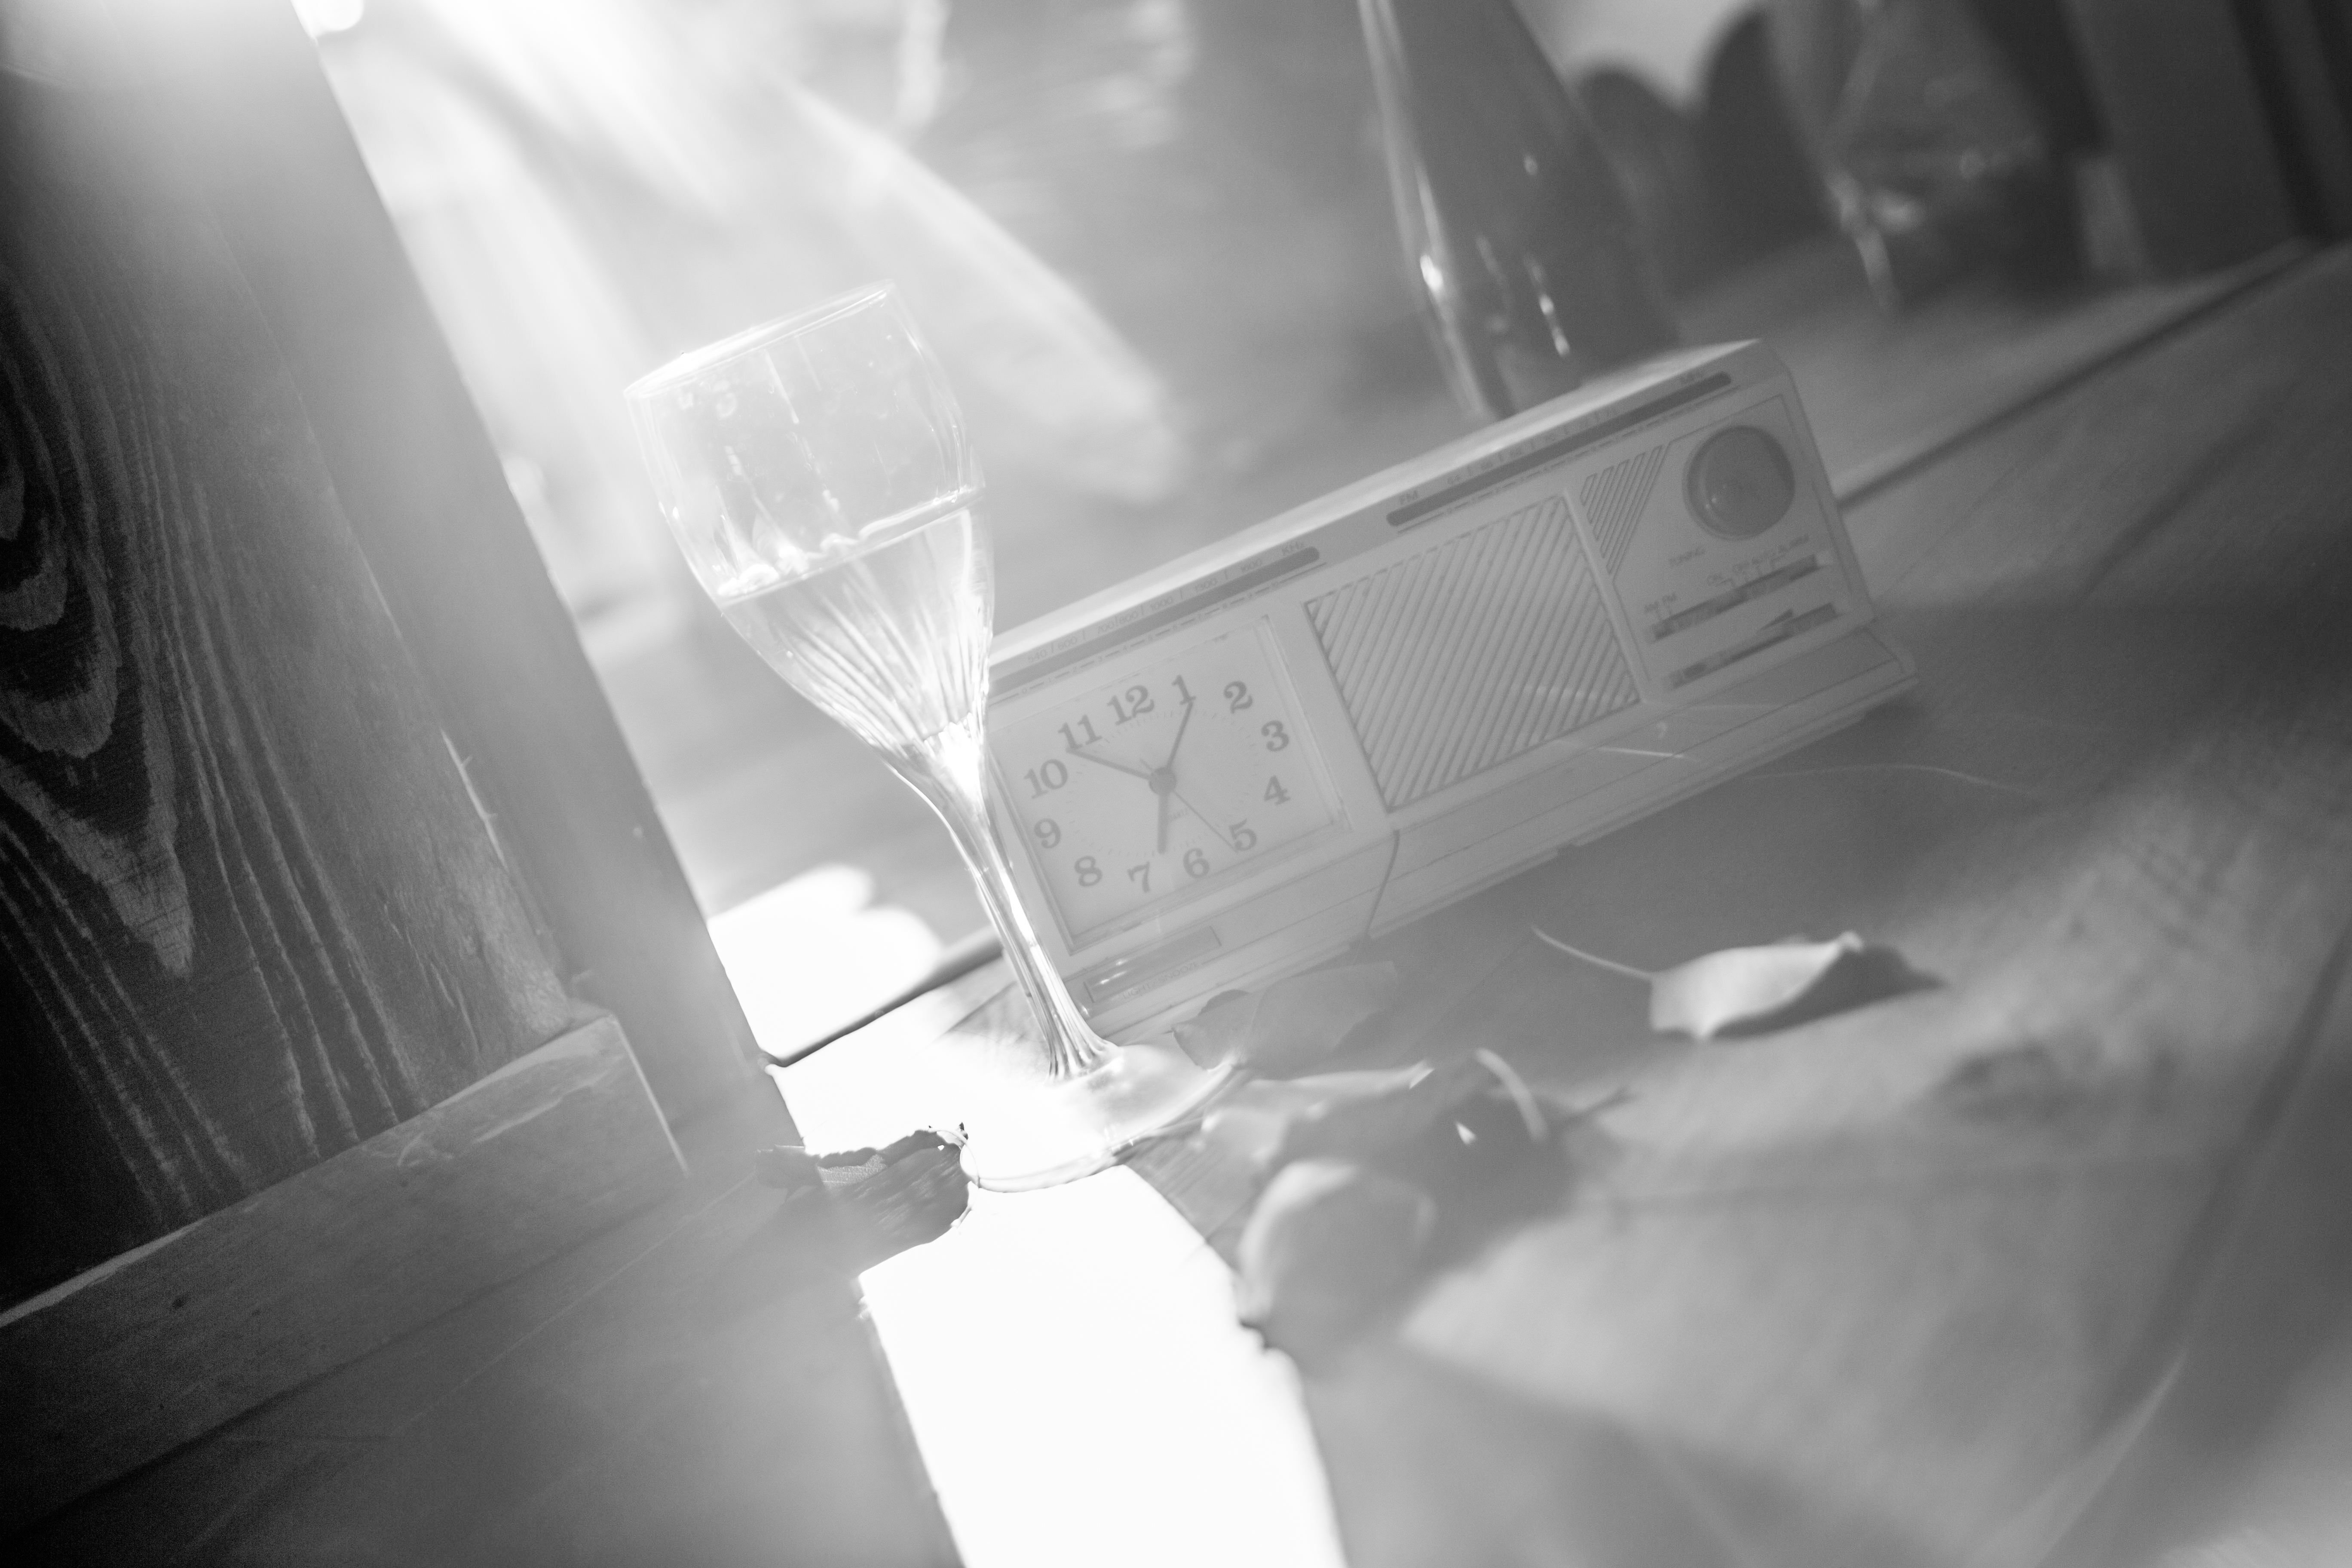
black, white, wine, clock, feeling, leaf, drink, romantic, photograph, black and white, monochrome, light, monochrome photography, snapshot, photography, room, glass, automotive window part, style, Tints and shades, windshield, family car